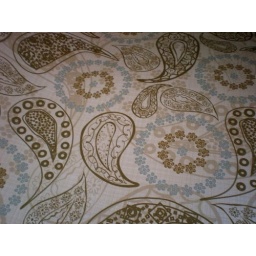
Doll house -feature wall paper in kitchen